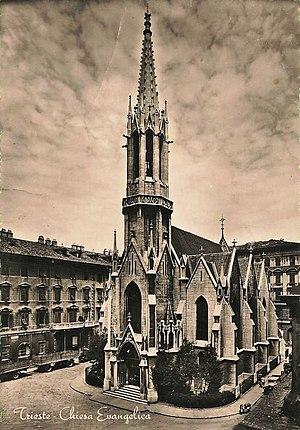
L'Église évangélique luthérienne de Trieste est un édifice religieux situé à Trieste, appartenant à la communauté évangélique de confession augustéenne.